Mobile telephony

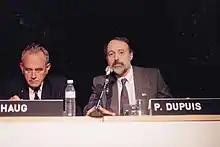
Mr Dupuis and Mr Haug during a GSM meeting in Belgium, April 1992

Public mobile phone systems were first introduced in the years after the Second World War and made use of technology developed before and during the conflict. The first system opened in St. Louis, Missouri, United States in 1946 whilst other countries followed in the succeeding decades. The UK introduced its 'System 1' manual radiotelephone service as the South Lancashire Radiophone Service in 1958. Calls were made via an operator using handsets identical to ordinary phone handsets. The phone itself was a large box located in the boot (trunk) of the vehicle containing valves and other early electronic components. Although an uprated manual service ('System 3') was extended to cover most of the UK, automation did not arrive until 1981 with 'System 4'. Although this non-cellular service, based on German B-Netz technology, was expanded rapidly throughout the UK between 1982 and 1985 and continued in operation for several years before finally closing in Scotland, it was overtaken by the introduction in January 1985 of two cellular systems - the British Telecom/Securicor 'Cellnet' service and the Racal/Millicom/Barclays 'Vodafone' (from voice + data + phone) service. These cellular systems were based on US Advanced Mobile Phone Service (AMPS) technology, the modified technology being named Total Access Communication System (TACS).